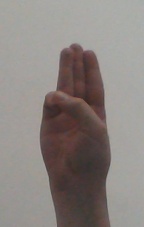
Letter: thaa